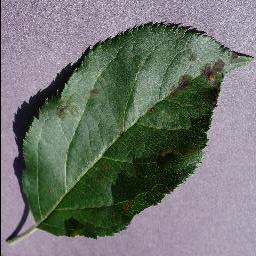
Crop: apple
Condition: scab